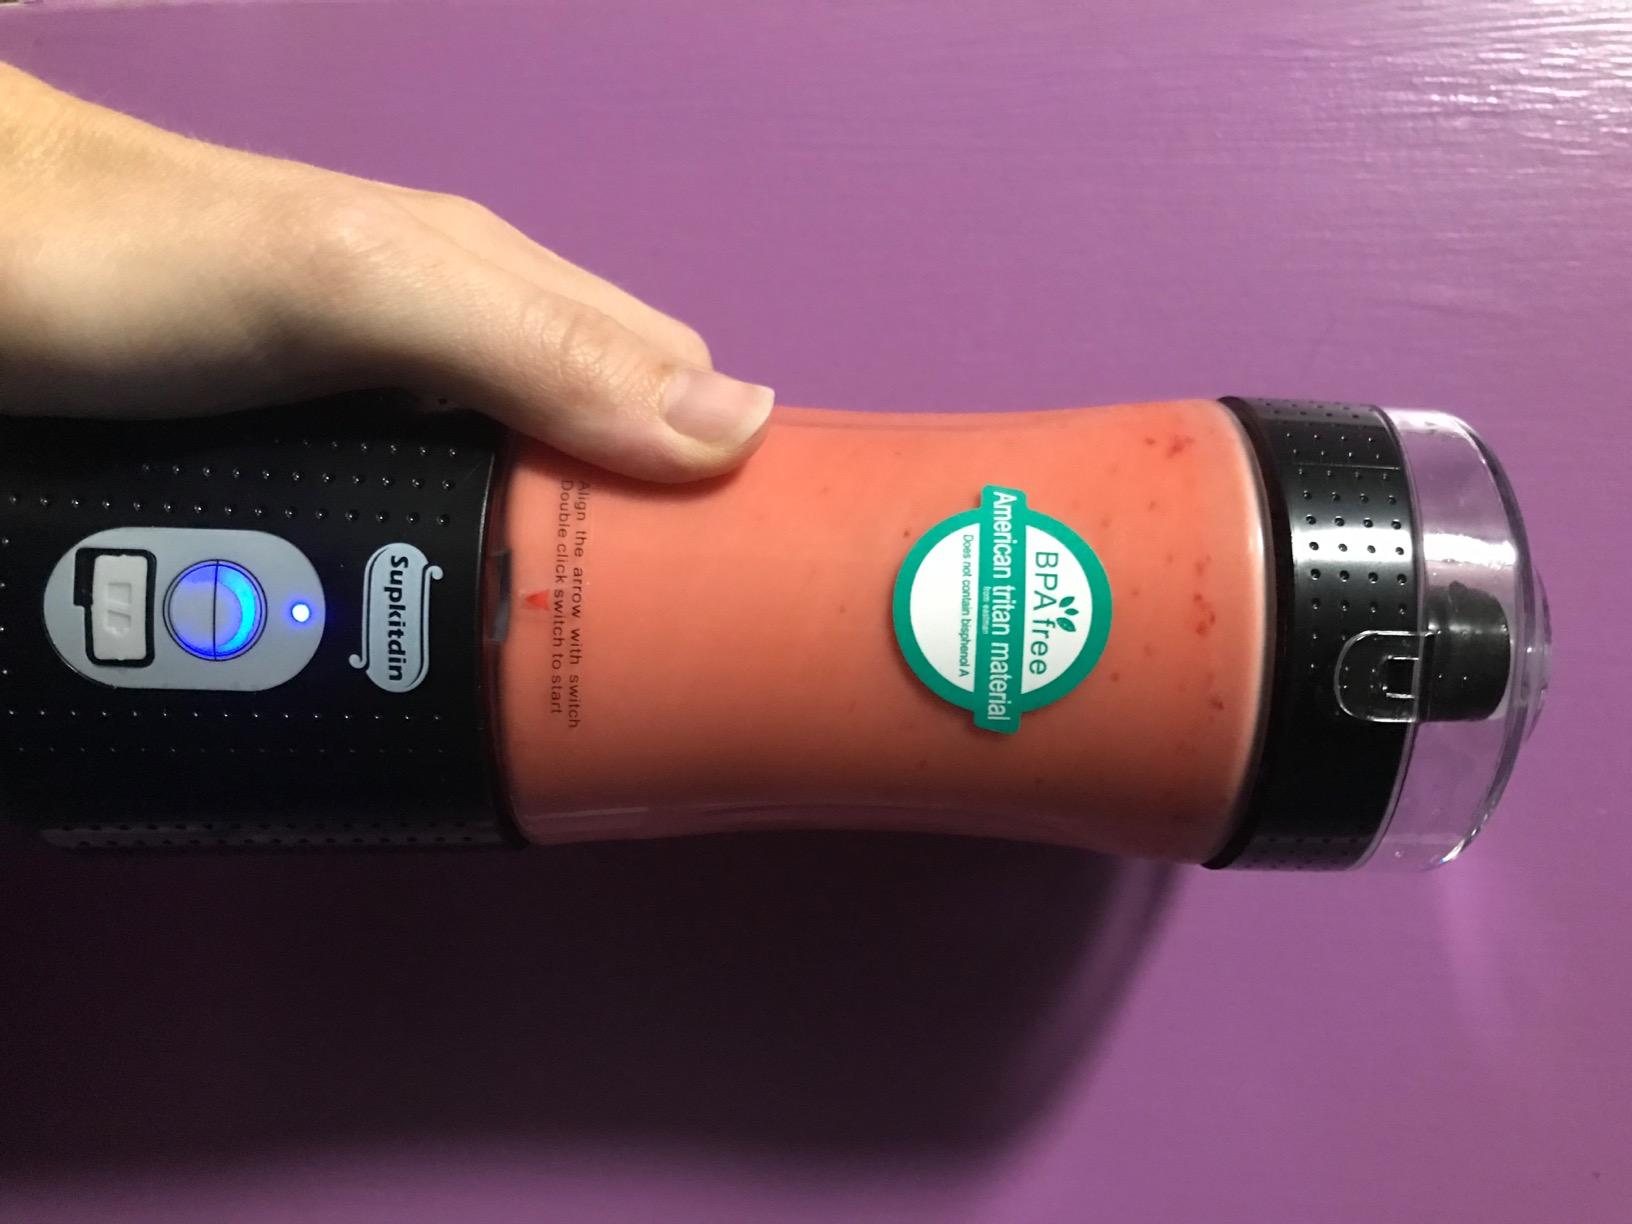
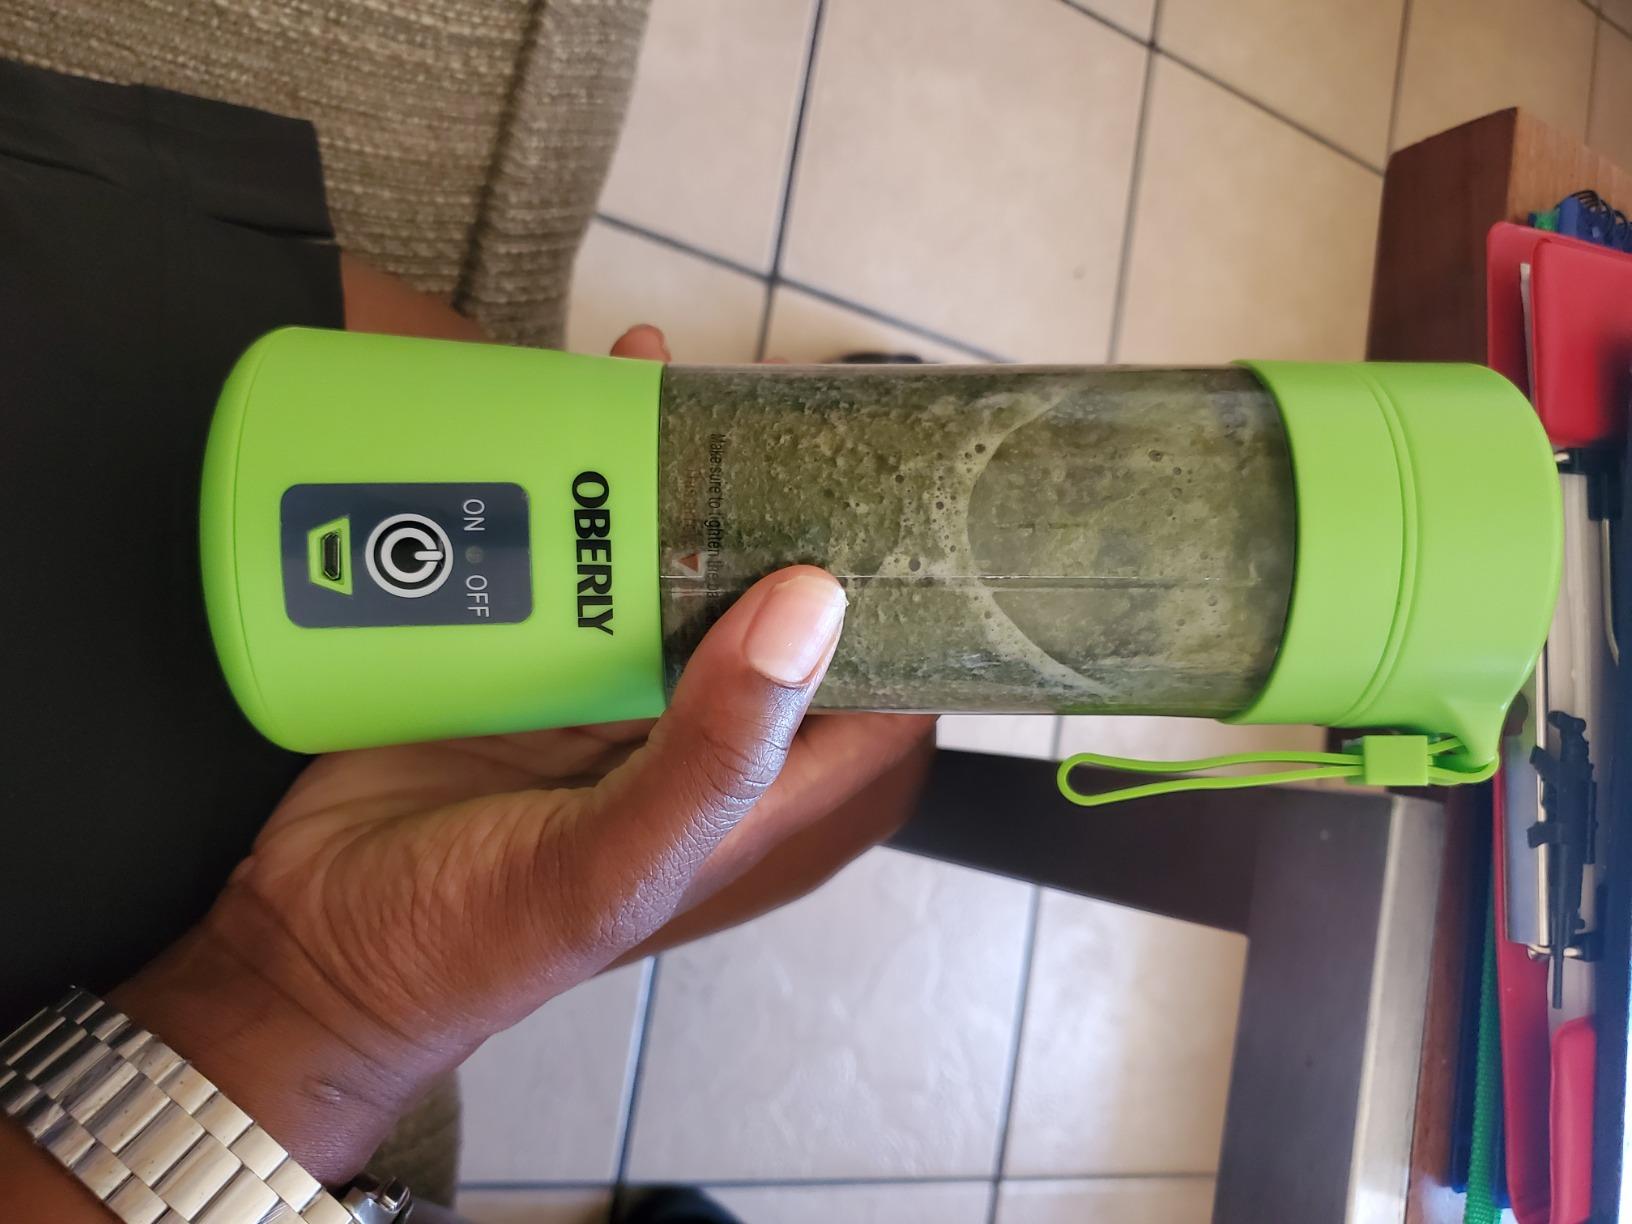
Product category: items_blender
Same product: no